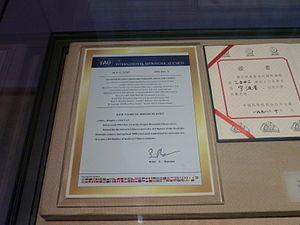
(3543) Ningbo est un astéroïde de la ceinture principale d'astéroïdes.